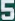
Number: 5